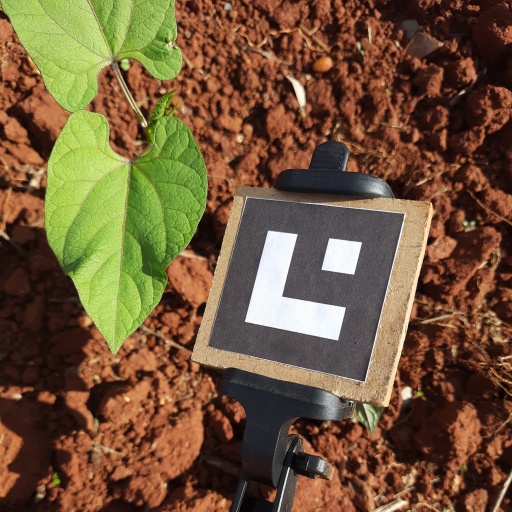
Observations: wavy surface, no eating holes, under sunlight